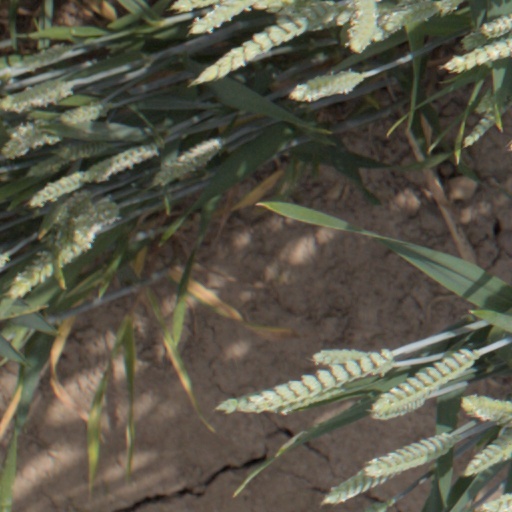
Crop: wheat